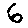
Label: 6